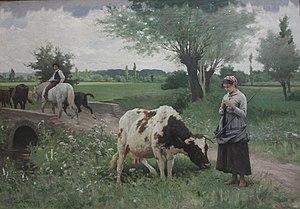
La Vache bien gardée par Édouard Debat-Ponsan
Édouard Debat-Ponsan, né le 25 avril 1847 à Toulouse et mort le 29 janvier 1913 à Paris, est un peintre français.